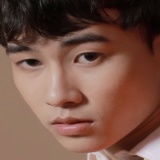
ca sĩ Doãn Hiếu